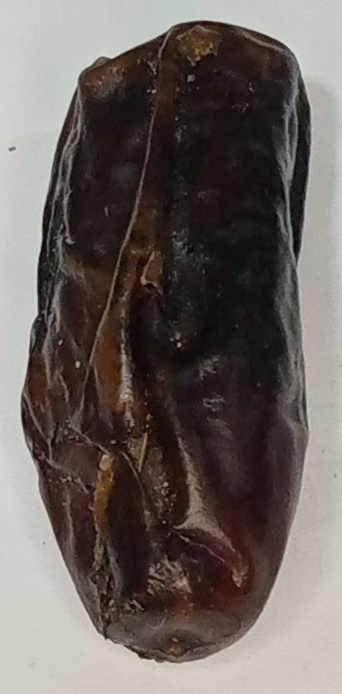
Variety: gajar
Size: large
Grade: grade-1